Connecticut General Assembly Conservative Caucus

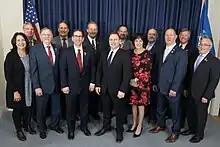
Membership of CT General Assembly Conservative Caucus, January 2019

The Connecticut General Assembly Conservative Caucus is a group of Connecticut legislators espousing a conservative political agenda.